Cerebral organoid

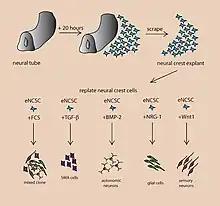
Instructive growth factors regulating fate decisions in embryonic NCSCs

A neural, or brain organoid, describes an artificially grown, "in vitro," tissue resembling parts of the human brain. Neural organoids are created by culturing pluripotent stem cells into a three-dimensional culture that can be maintained for years. The brain is an extremely complex system of heterogeneous tissues and consists of a diverse array of neurons and glial cells. This complexity has made studying the brain and understanding how it works a difficult task in neuroscience, especially when it comes to neurodevelopmental and neurodegenerative diseases. The purpose of creating an "in vitro" neurological model is to study these diseases in a more defined setting. This 3D model is free of many potential "in vivo" limitations. The varying physiology between human and other mammalian models limits the scope of animal studies in neurological disorders. Neural organoids contain several types of nerve cells and have anatomical features that recapitulate regions of the nervous system. Some neural organoids are most similar to neurons of the cortex. In some cases, the retina, spinal cord, thalamus and hippocampus. Other neural organoids are unguided and contain a diversity of neural and non-neural cells. Stem cells have the potential to grow into many different types of tissues, and their fate is dependent on many factors. Below is an image showing some of the chemical factors that can lead stem cells to differentiate into various neural tissues; a more in-depth table of generating specific organoid identity has been published. Similar techniques are used on stem cells used to grow cerebral organoids.